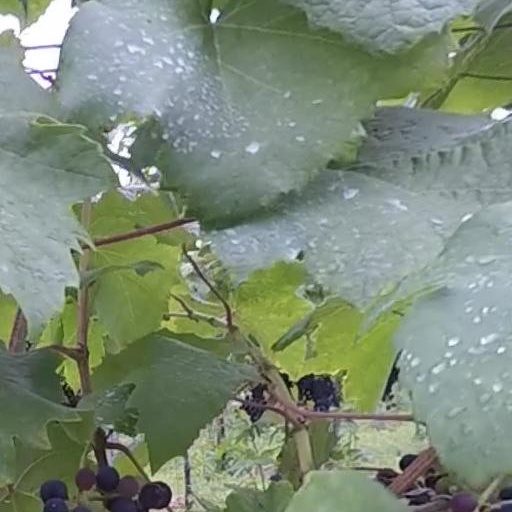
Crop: grape